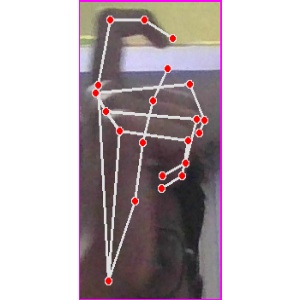
अक्षर: ट